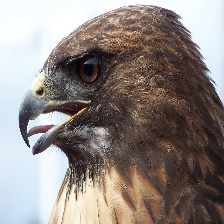
Species: RED TAILED HAWK
Scientific name: BUTEO JAMAICENSIS